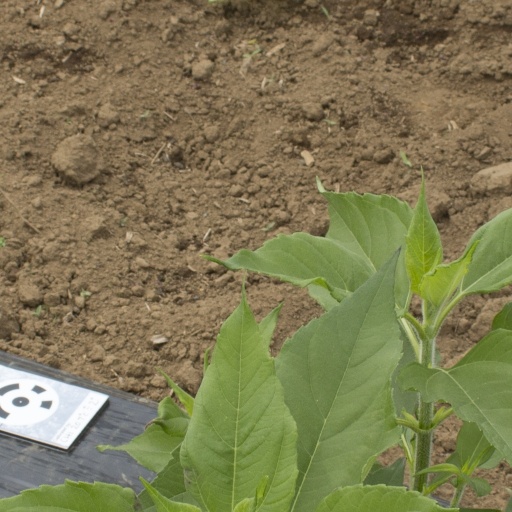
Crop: Jerusalem artichoke